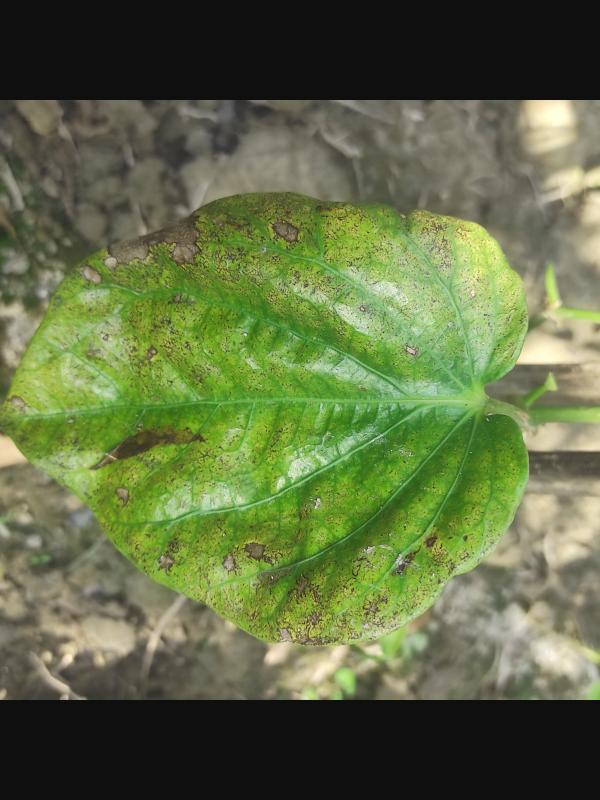
Label: Fungal_Brown_Spot_Disease